Galgeninsel

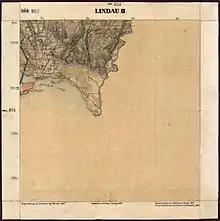
1836 map showing the Galgeninsel still clearly as an island

The Galgeninsel is a peninsula on the shore of Lake Constance near Lindau in the Bay of Reutin in Germany.